Agatha Christie bibliography

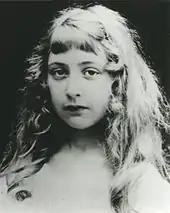
Agatha Christie as a girl, date unknown

Many of Christie's stories first appeared in journals, newspapers and magazines. This list consists of the published collections of stories, in chronological order by UK publication date, even when the book was published first in the US or serialised in a magazine in advance of publication in book form.